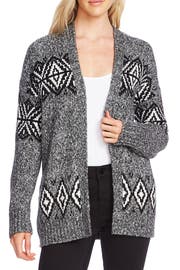
a classic fair isle motif enhances the cozy factor of this long open front cardigan that s a cold weather staple